Eirlys Roberts

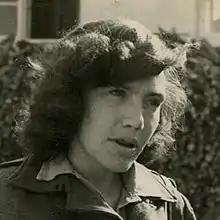

Eirlys Rhiwen Cadwaladr Roberts (3 January 1911 – 18 March 2008) was a Welsh consumer advocate and campaigner, and a co-founder of the Consumers' Association. She edited "Which?" magazine from 1957 to 1973.